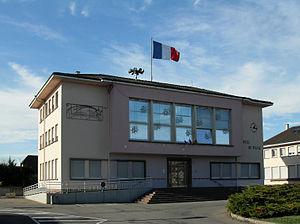
L'hôtel de ville de Kingersheim
Kingersheim est une commune française située dans le département du Haut-Rhin, en région Grand Est. D'un village minuscule il y a quelques siècles, Kingersheim est actuellement la huitième commune du Haut-Rhin, dans la banlieue de Mulhouse. Le tissu urbain est essentiellement résidentiel mais comporte également une zone commerciale importante qui se poursuit vers Wittenheim. La commune est membre de Mulhouse Alsace Agglomération. Ses habitants sont appelés les Kingersheimois et Kingersheimoises.